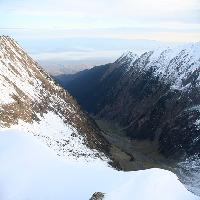
Weather: cloudy or overcast